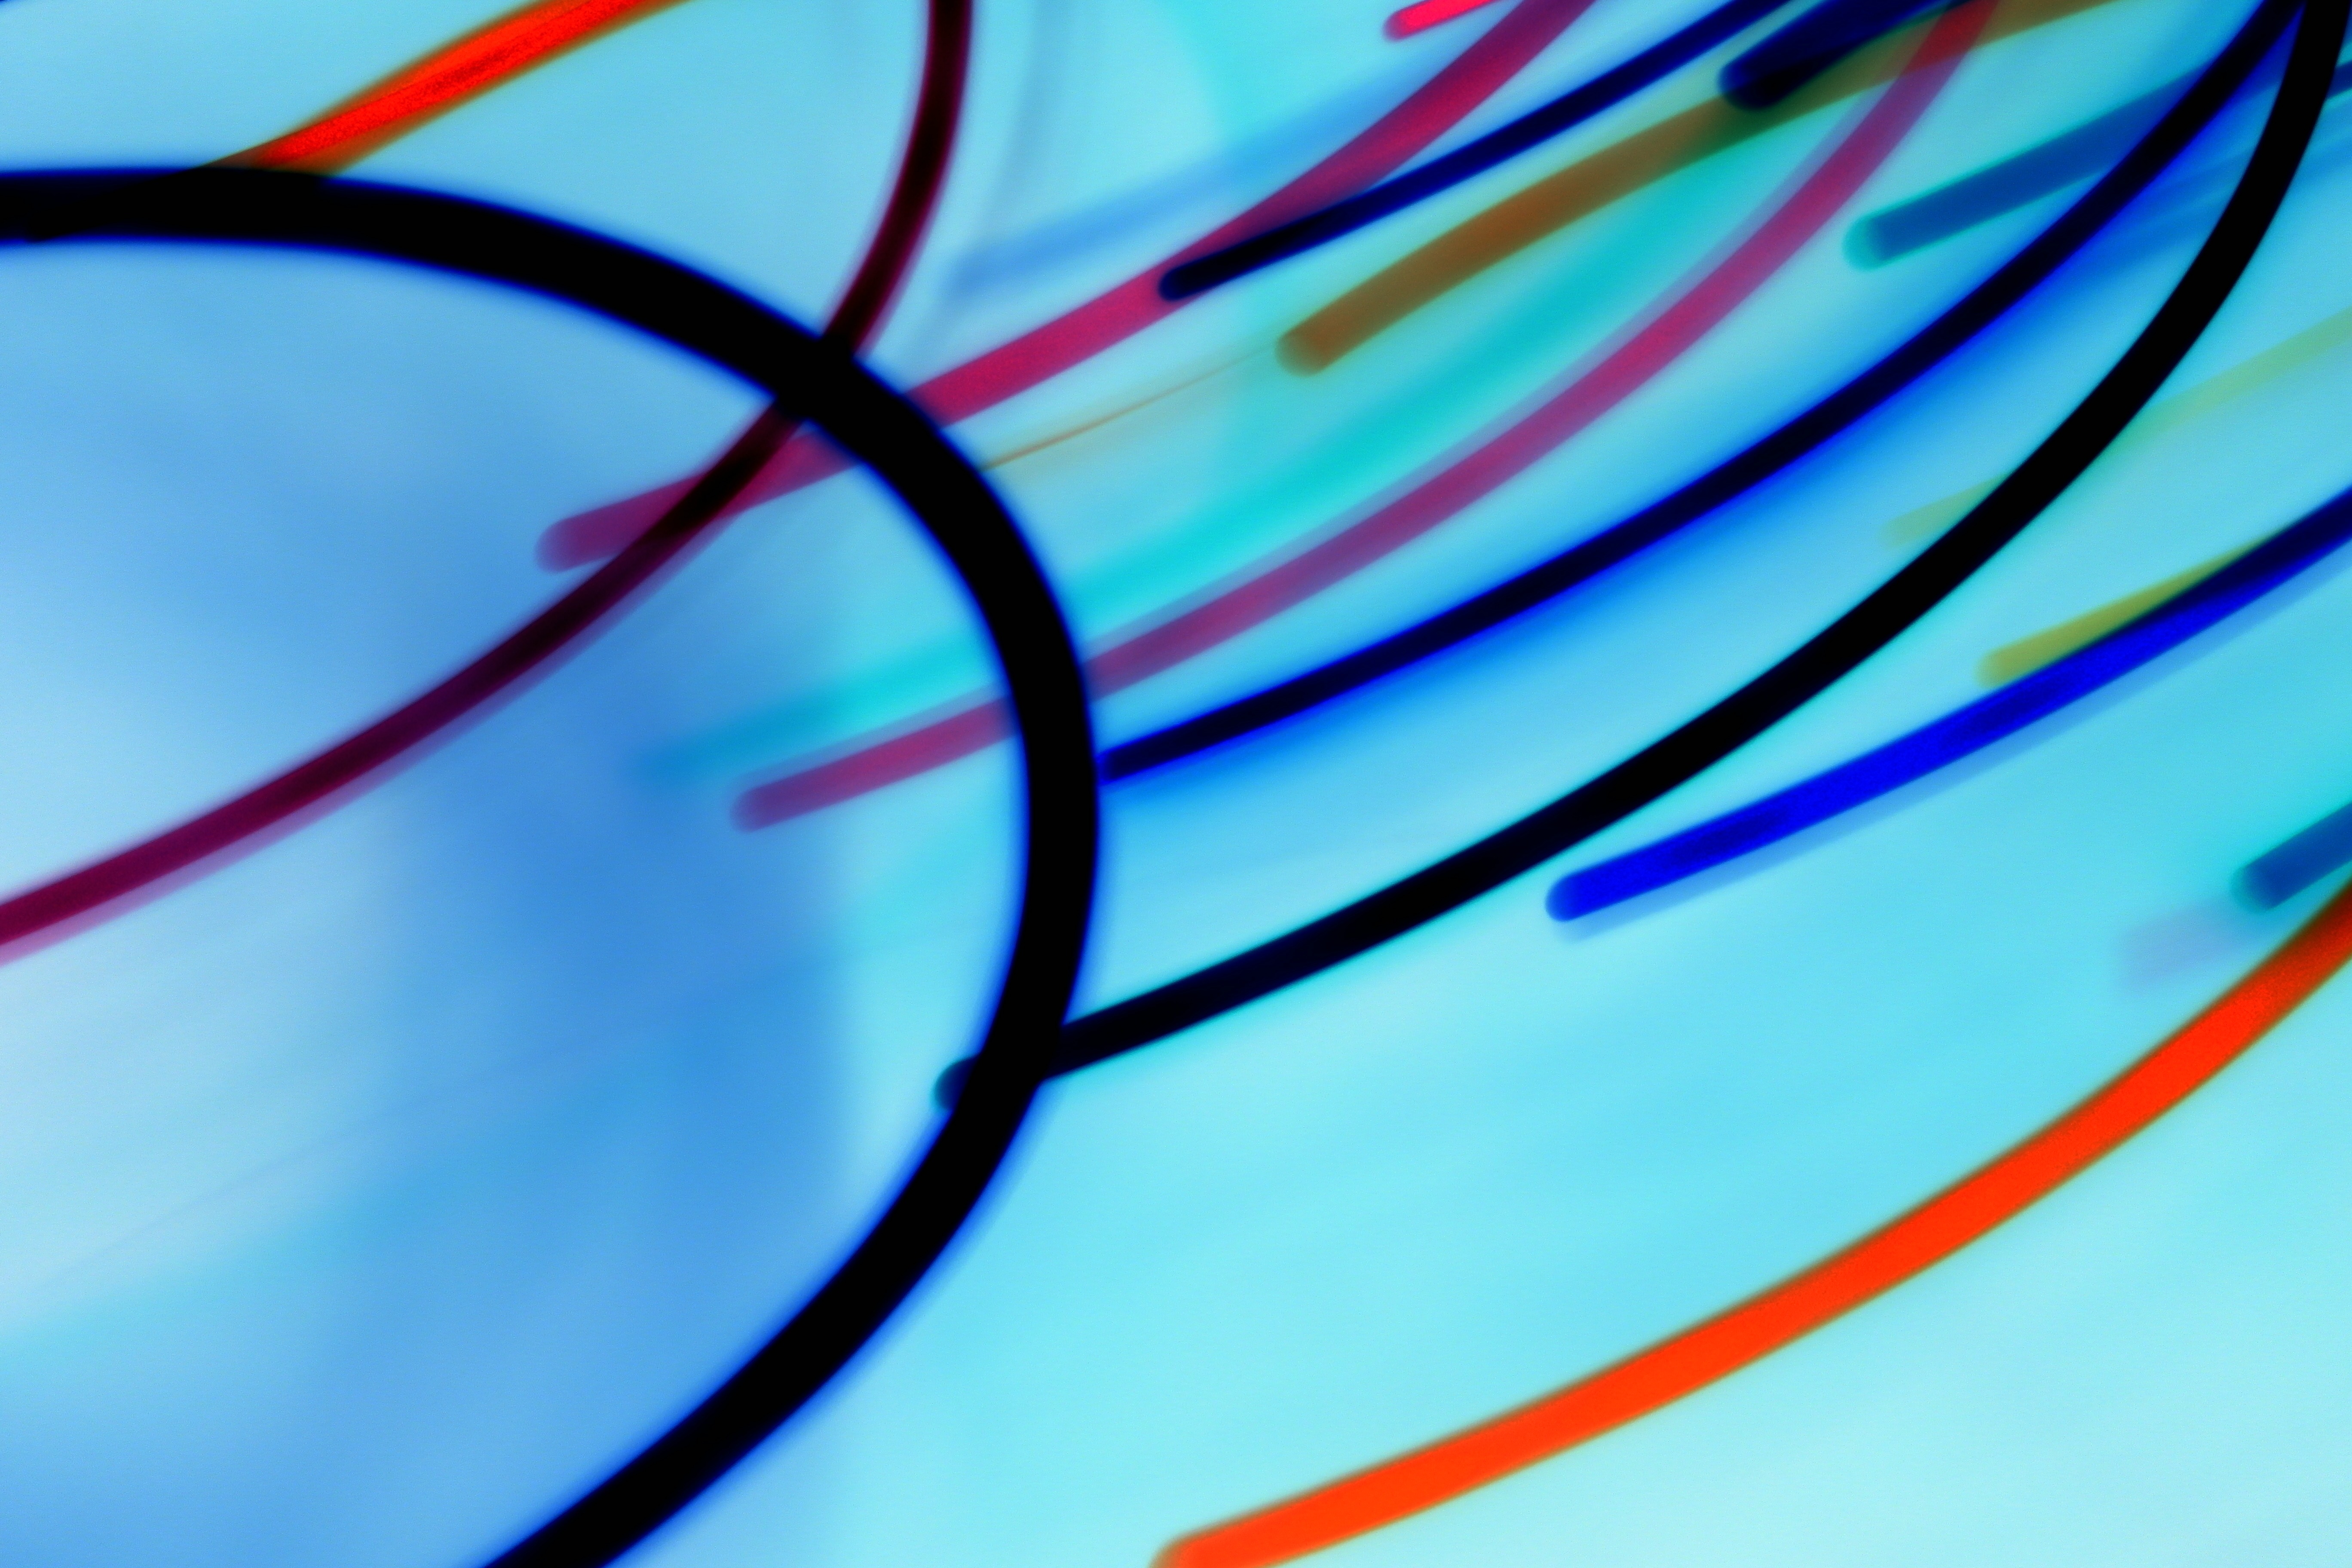
wave, glass, line, red, color, glow, blue, circle, close up, lights, colors, shape, irregularity